Ned Palmer

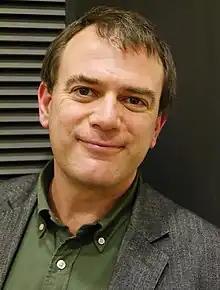
Ned Palmer, Waterstones, London, 2019

Ned Palmer is a British cheesemonger and author, and a former jazz pianist. He has worked as an affineur for Neal's Yard Dairy.